Lignum vitae

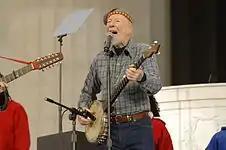
Pete Seeger with his extra-long, lignum vitae banjo neck

Pioneering calypsonian/vaudevillian Sam Manning recorded a song titled "Lignum Vitae" in the 1920s.